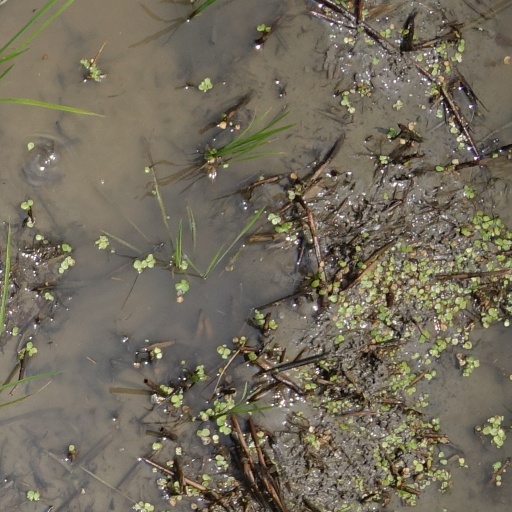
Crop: rice